Uuno Turhapuro – This Is My Life

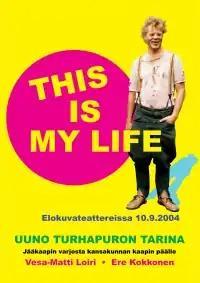
Promotional poster

Uuno Turhapuro – This Is My Life is a 2004 Finnish comedy film, made as a tribute to Spede Pasanen. It is the twentieth and last installment in the Uuno Turhapuro film series.